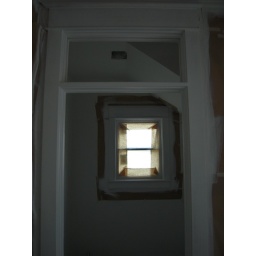
transom window above door